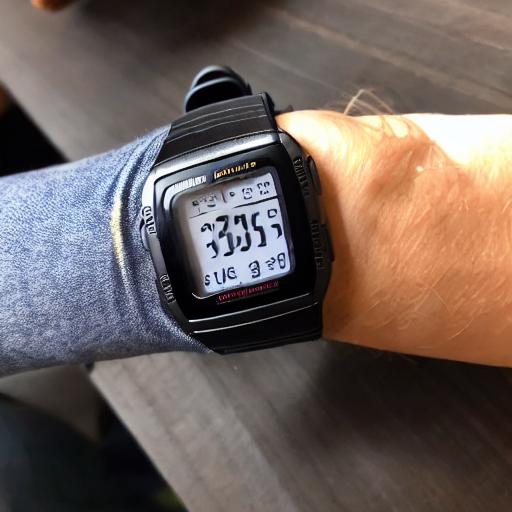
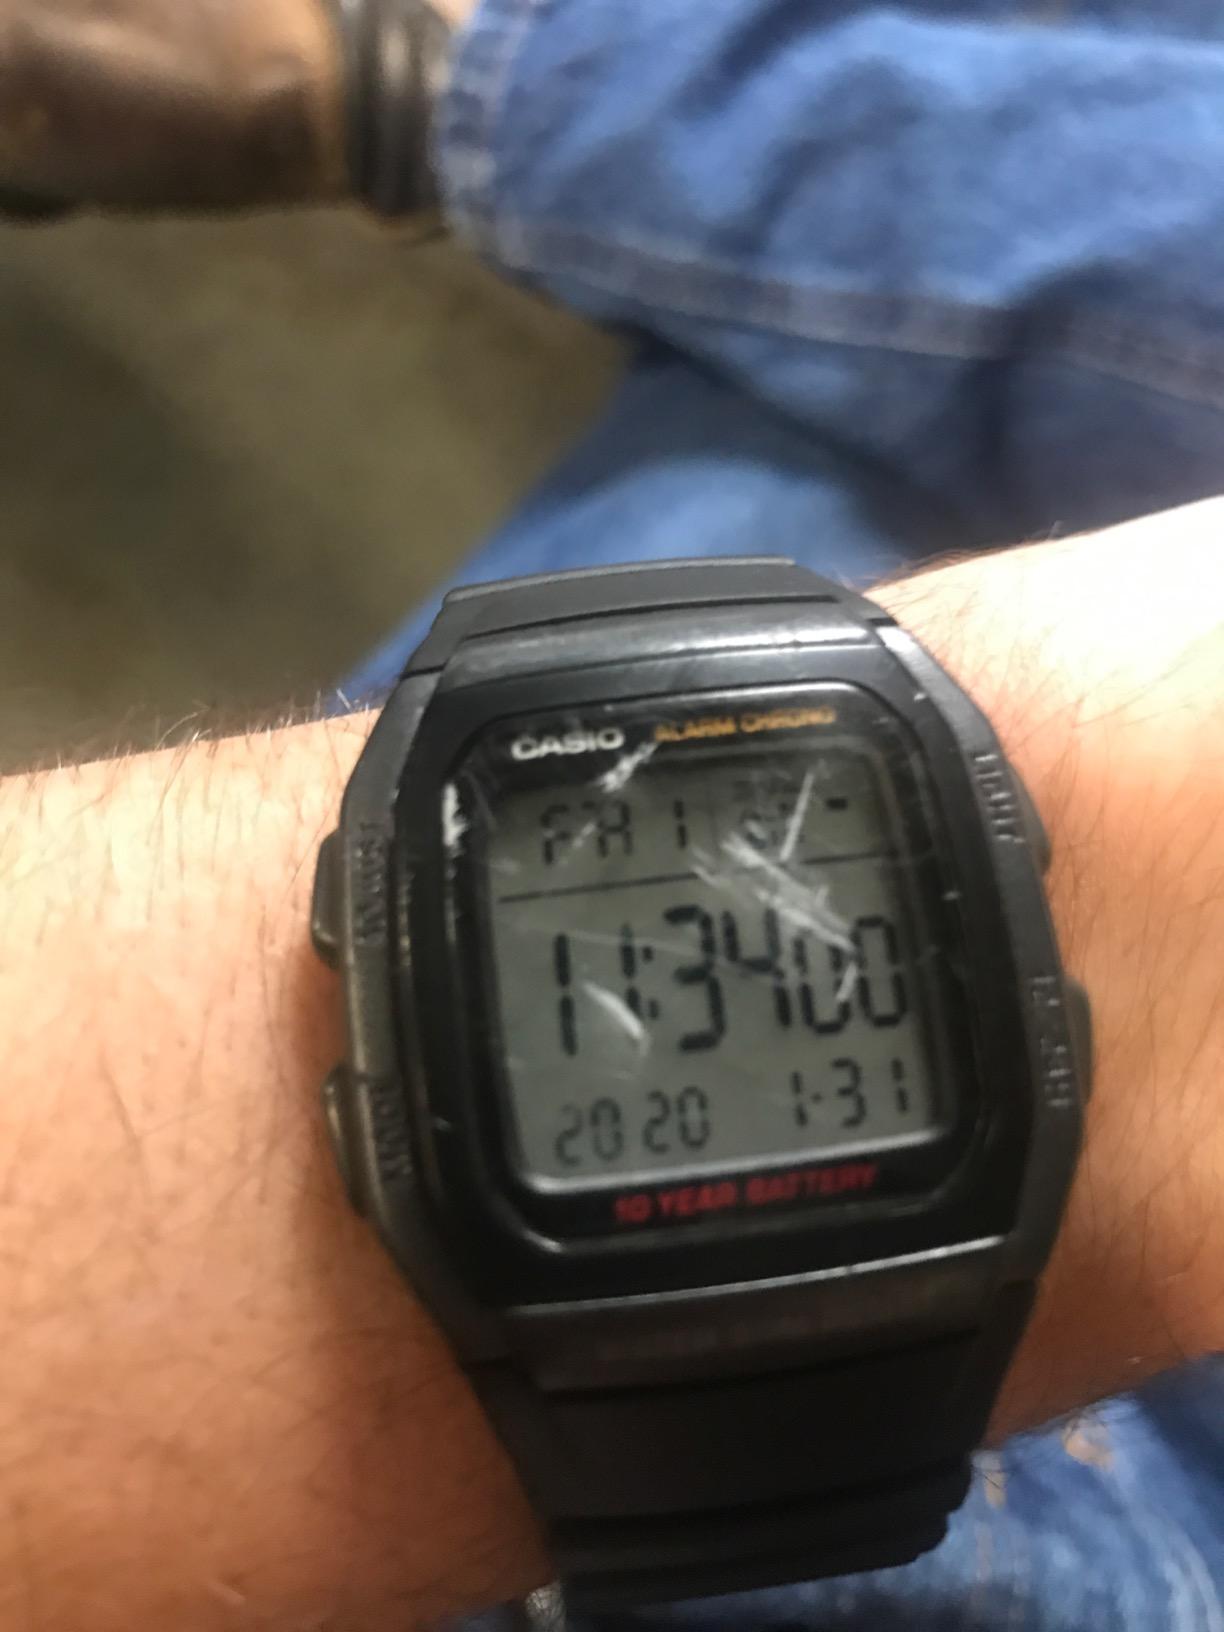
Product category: accessories_watch
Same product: no